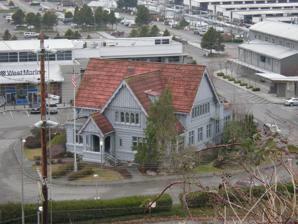
Building: Weyerhaeuser Office Building
Country: United States of America
Year built: 1923
United States historic place Weyerhaeuser Office Building U.S. National Register of Historic Places Location 1710 W. Marine View Dr., Everett, Washington Coordinates 48°00′05.3″N 122°13′21.1″W / 48.001472°N 122.222528°W / 48.001472; -122.222528 Area less than one acre Built 1923 ( 1923 ) Architect Carl F. Gould Architectural style English Gothic cottage NRHP reference No. 86001079 (original) 100009679 (increase) Significant dates Added to NRHP May 14, 1986 Delisted from NRHP December 19, 2022 Added to NRHP January 2, 2024 The Weyerhaeuser Office Building is a historic building located in Everett, Washington . It was built in 1923 as offices for Weyerhaeuser , at the time the largest employer in Everett; the company commissioned architect Carl Gould to design a 6,000-square-foot (560 m 2 ) building that would showcase local wood varieties such as fir, cedar, and hemlock. The building houses a two-story, concrete-and-steel, 160 ton vault that was originally used to store the company payroll. The Gothic -style structure was erected at the company's first Everett plant, known as Mill A. The building was first moved by barge in 1938. It was located up the Snohomish River to the company's Mill B, located near the Legion Memorial Golf Course. The structure served as an office space until the mill closed in 1979. In 1983, the building was donated to the Port of Everett . It was relocated at the Port's south marina the following year and served as an office space for the Everett Chamber of Commerce in the 1980s. In July 2016, the structure was relocated to Boxcar Park , located within the Esplanade District at the water's edge. The building had been moved twice before to other locations around Everett, most recently in 2016. The building includes a 100-ton safe which complicated its move. The port planned to reopen the building in 2020, but the economic impact of the COVID-19 pandemic rendered the renovation work cost-prohibitive without a private partner. The port commission eventually approved a ten-year lease with The Lokey Group, led by Whidbey Island restaurateur Jack Ng, to operate the building as a bar, coffee shop, and museum in March 2022. The renovated building, tentatively renamed The Muse, was projected to open on March 23, 2023, to mark the centennial of its original opening. The opening of the coffeeshop and bar at the Muse was delayed to July 2023. The Weyerhaeuser Office Building was listed on the National Register of Historic Places in 1986 and delisted in 2022 following the move. It was re-added to the historic register in 2024. See also National Register of Historic Places listings in Snohomish County, Washington References